House of Staunton

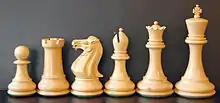
HOS Marshall chess set

The House of Staunton (HOS) is an Alabama, United States based company founded by Frank Camaratta (b. 1943) in 1990 that manufactures chess pieces, chessboards, and chess boxes.